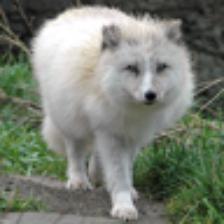
Label: NonHuman